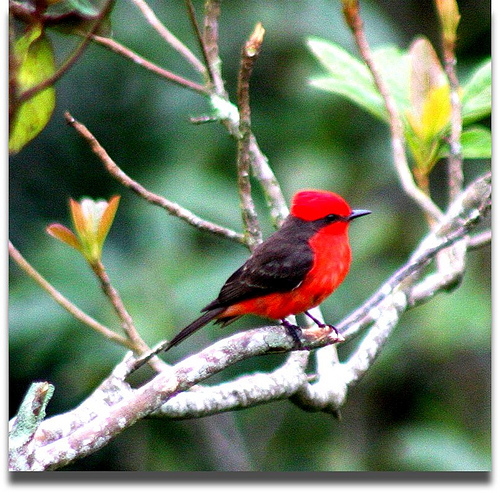
this bird has a red belly and face with black wings.
this is a red bird with black wings and a small pointy beak.
the bird is bright red with black wings and tail feathers.
a small red bird with deep blackish red secondaries, primaries and a red crown with red throat, breast and belly.
a small red bird with a deep red crown and belly. it has black cheek patches. the wings and outer and inner retrices are black.
this bird is red with black and has a very short beak.
this bird is red and black in color, with a black beak.
a bird with a black bill, black secondaries and a red crown.
the bird has a body that is red in color with side wings that are black.
this bird is small, has a black back and wings, with a red belly and crown.
Species: Vermilion Flycatcher